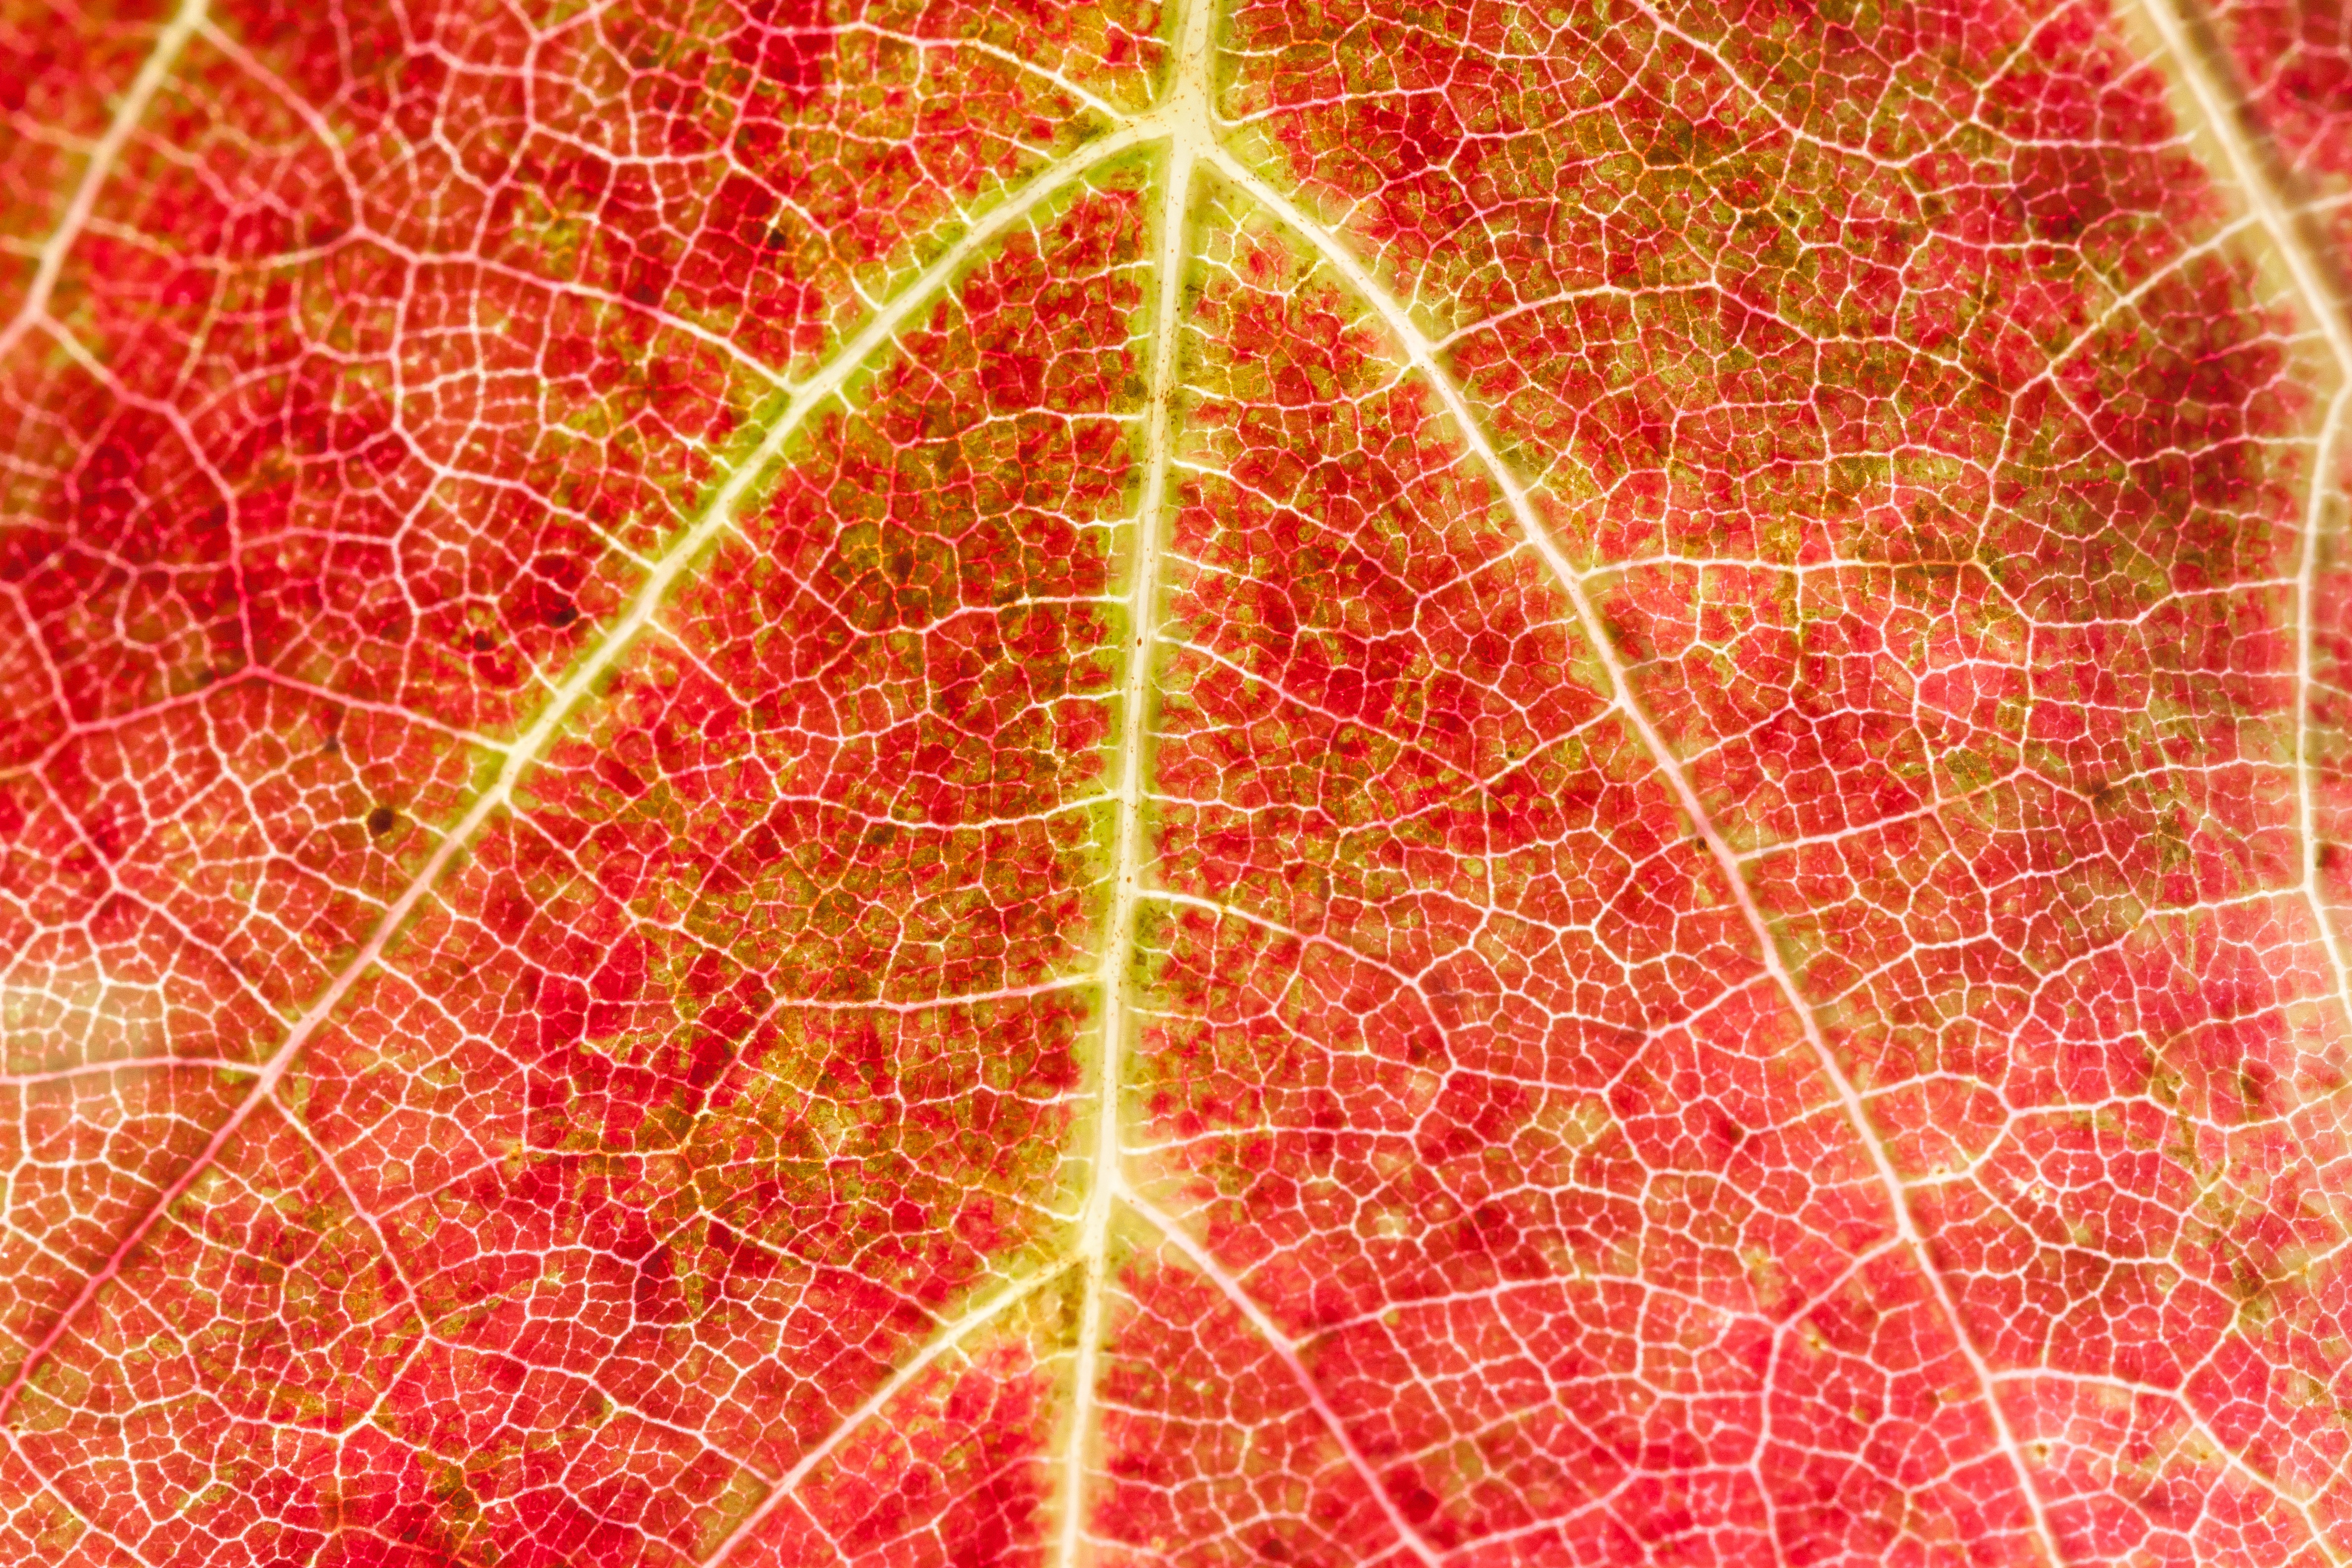
plant, vineyard, wine, sunlight, texture, leaf, pattern, green, red, color, macro, autumn, circle, vein, sunny, organ, autumn colours, cell, wine harvest, wine leaf, computer wallpaper, fractal art